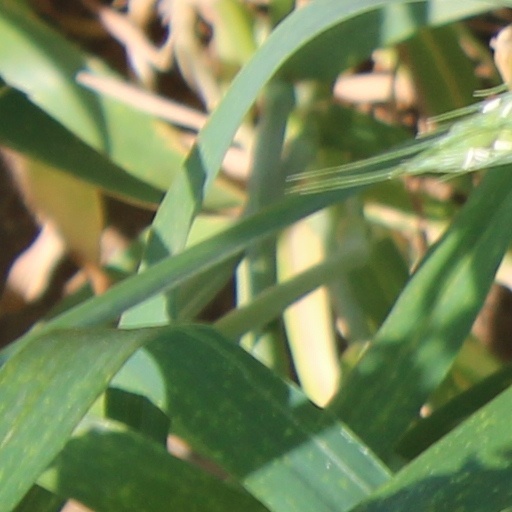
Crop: wheat